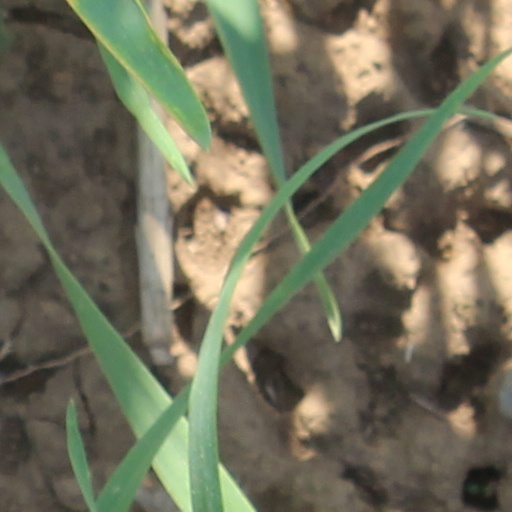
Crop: wheat